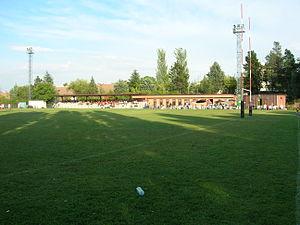
Le Club Alcobendas Rugby, également appelé Sanitas Alcobendas Rugby, est un club de rugby à XV espagnol situé à Alcobendas. Fondé en 1972, il est présidé par Ignacio Ardila et il évolue actuellement en División de Honor, le plus haut échelon national.
Le Campo de rugby Las Terrazas, ou plus simplement Las Terrazas, est un stade de rugby situé à Alcobendas, en Espagne.